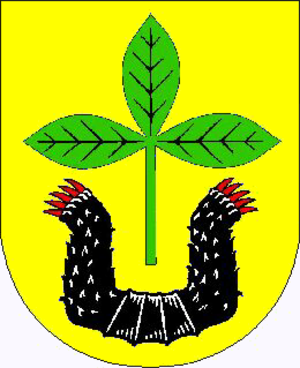
Siedenburg est une commune dans le district de Diepholz, en Basse-Saxe.